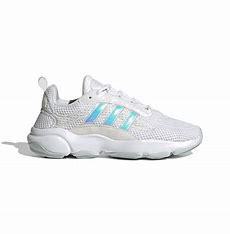
Brand: Adidas
Model: Haiwee